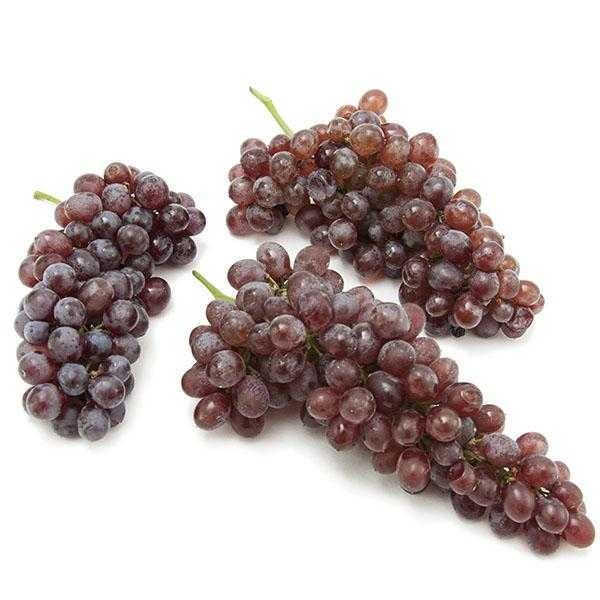
Label: Grapes